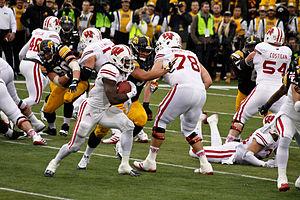
Melvin Gordon III, né le 13 avril 1993 à Kenosha dans l'État du Wisconsin aux États-Unis, est un américain, joueur professionnel de football américain.